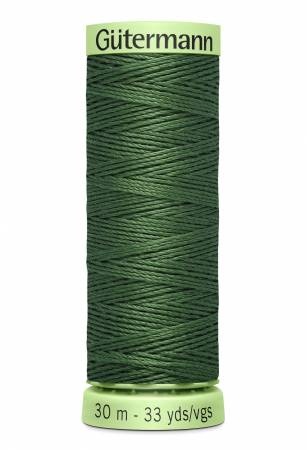
Gutermann Heavy Duty Polyester Topstitching Thread 30m/33yds | Sage (764)
This thread is great for decorative and straight stitch steams. It also makes great buttonholes! It great to use for strong and beautiful seams. Color: Green Recommended Needle Size: Universal Needle, NM 100-120 / US 16-19 Made of: 100% Polyester Recommended Use: Sewing Thread Weight: 30wt
Brand: Checker Distributors
Category: Arts & Entertainment > Hobbies & Creative Arts > Arts & Crafts > Art & Crafting Materials > Crafting Fibers > Thread & Floss > Sewing Thread